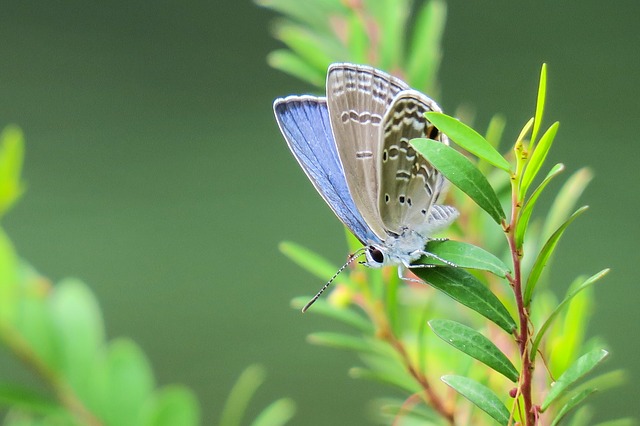
Label: butterfly